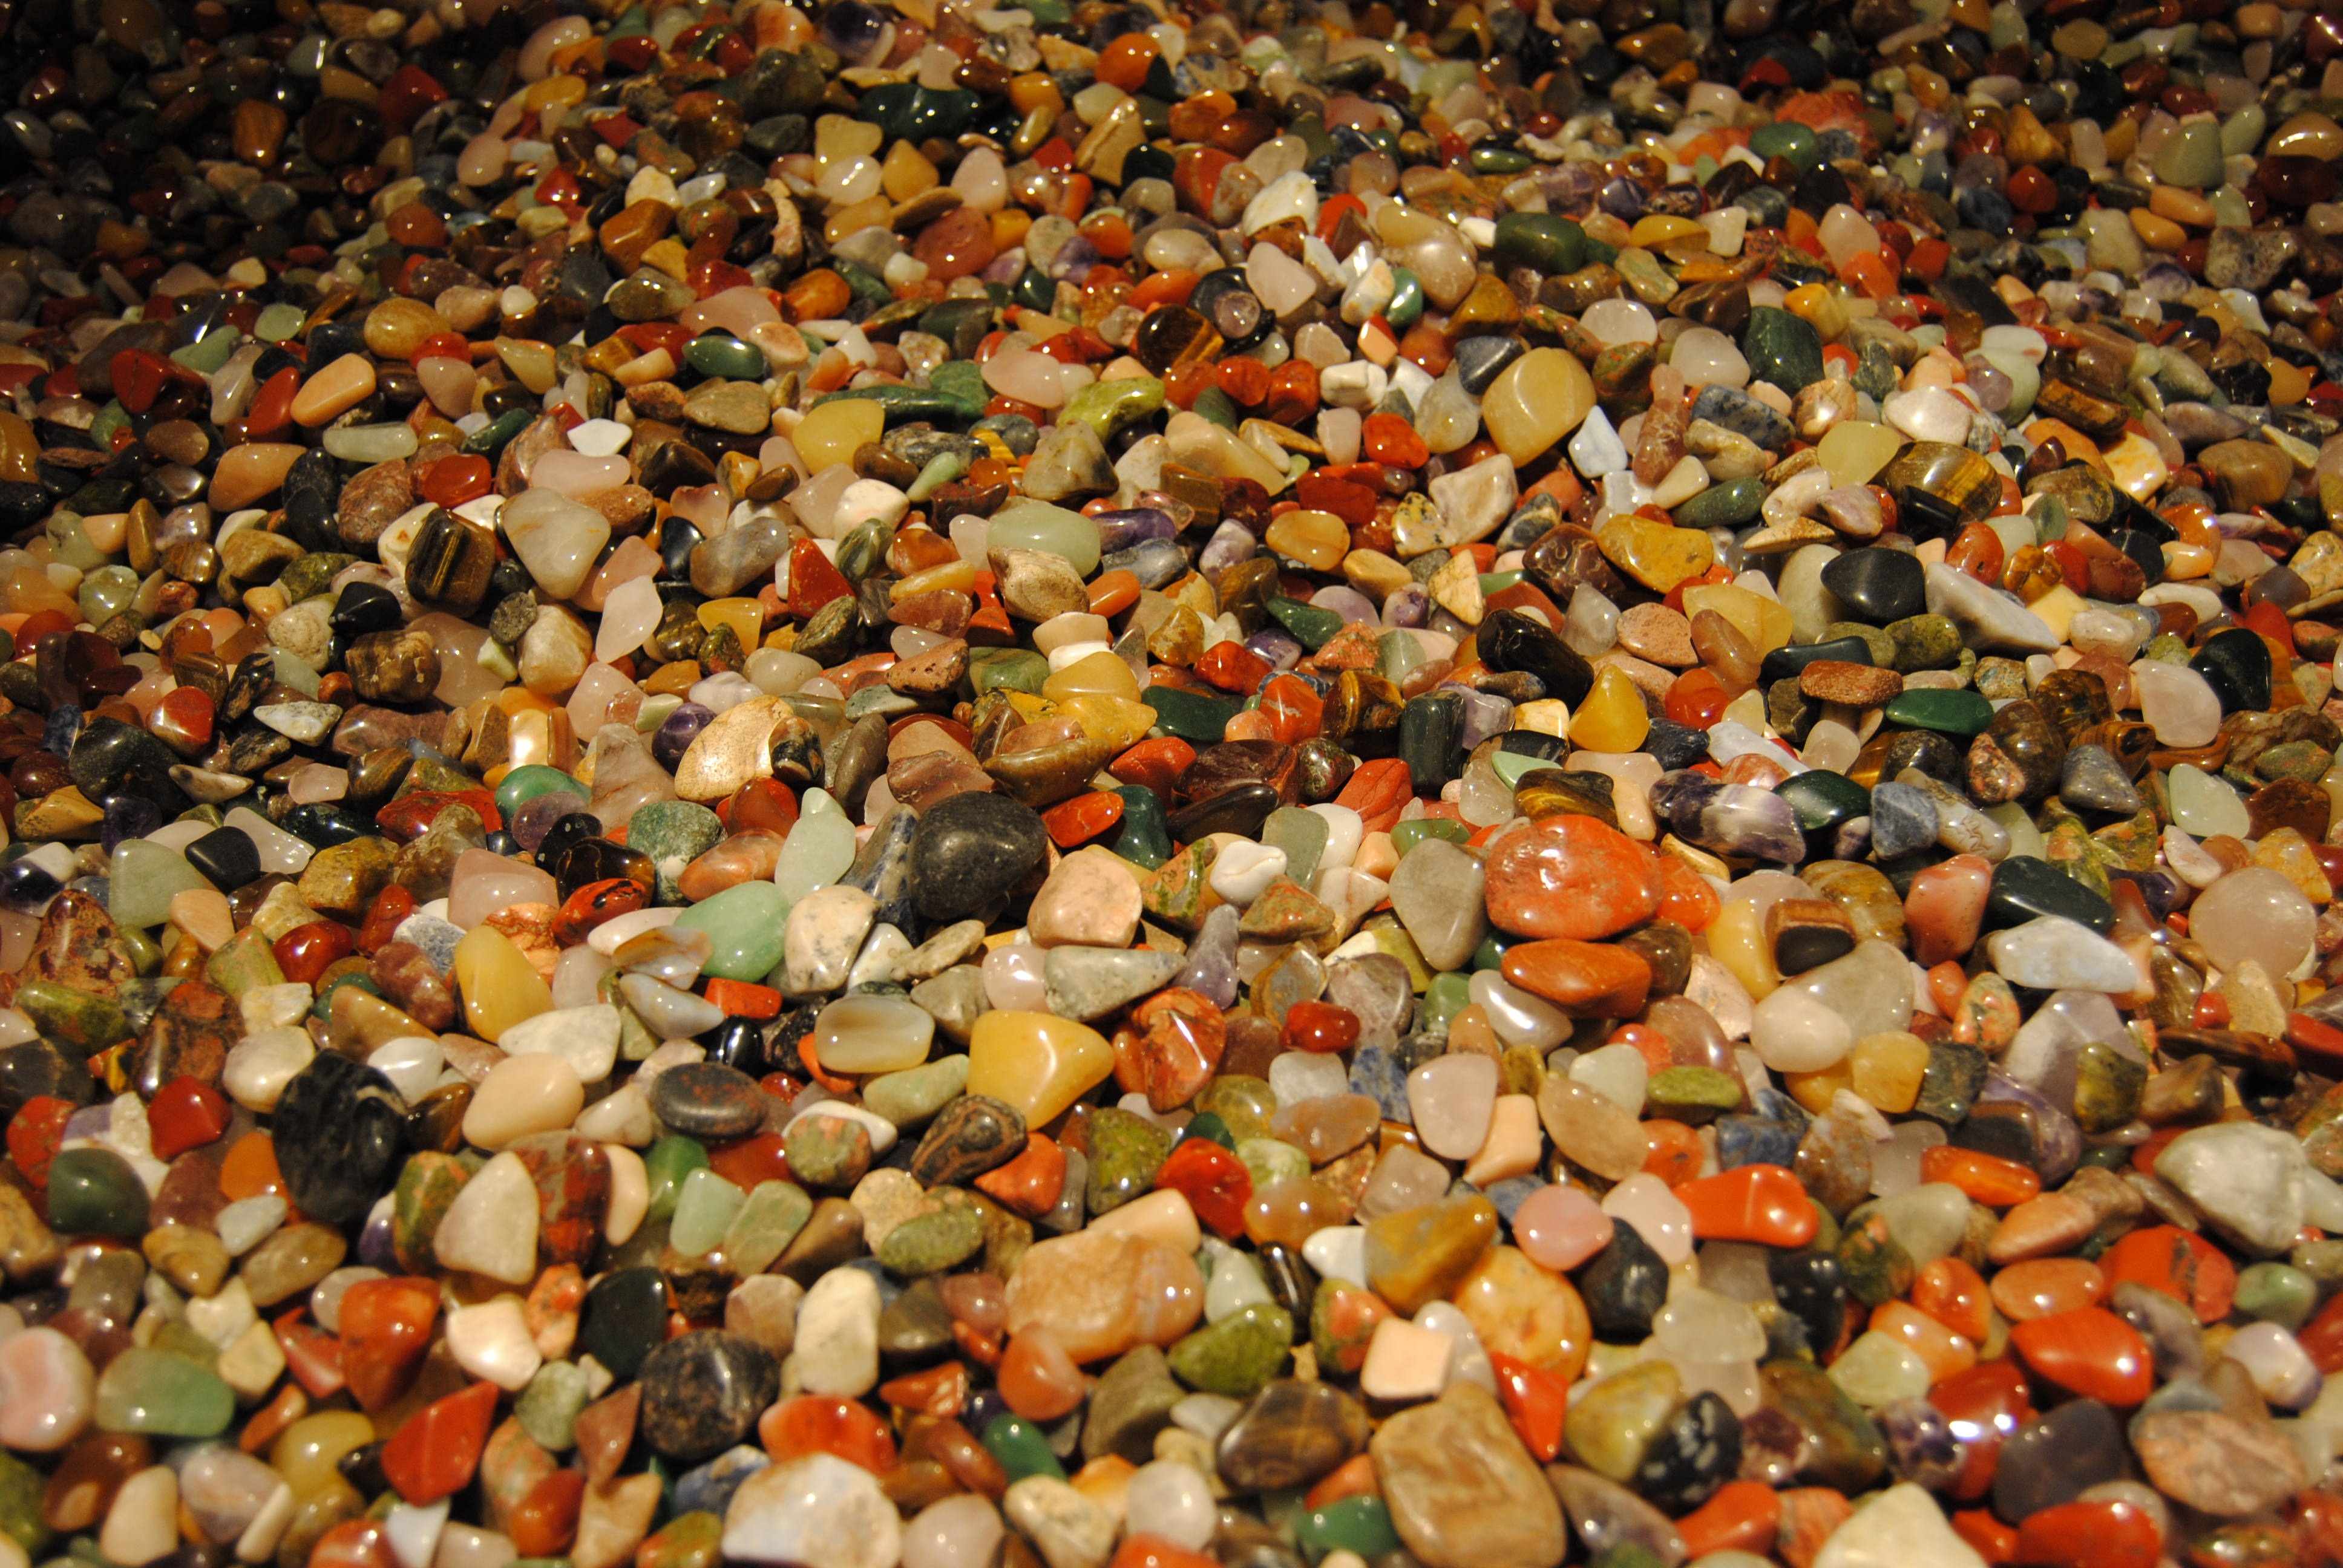
rock, leaf, pebble, autumn, soil, colorful, season, material, gravel, many, gems